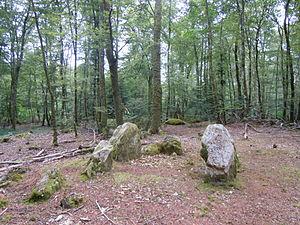
Dolmen de Toulfoën dans la forêt de Carnoët à Quimperlé (Finistère)
La forêt de Carnoët, également appelée forêt de Toulfoën, est une forêt domaniale située sur les communes de Quimperlé et Clohars-Carnoët dans le sud-est du département du Finistère. D'une superficie de 750 ha, elle est une ancienne forêt ducale puis royale.